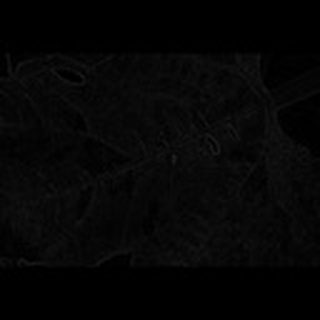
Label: cotton_powdery_mildew